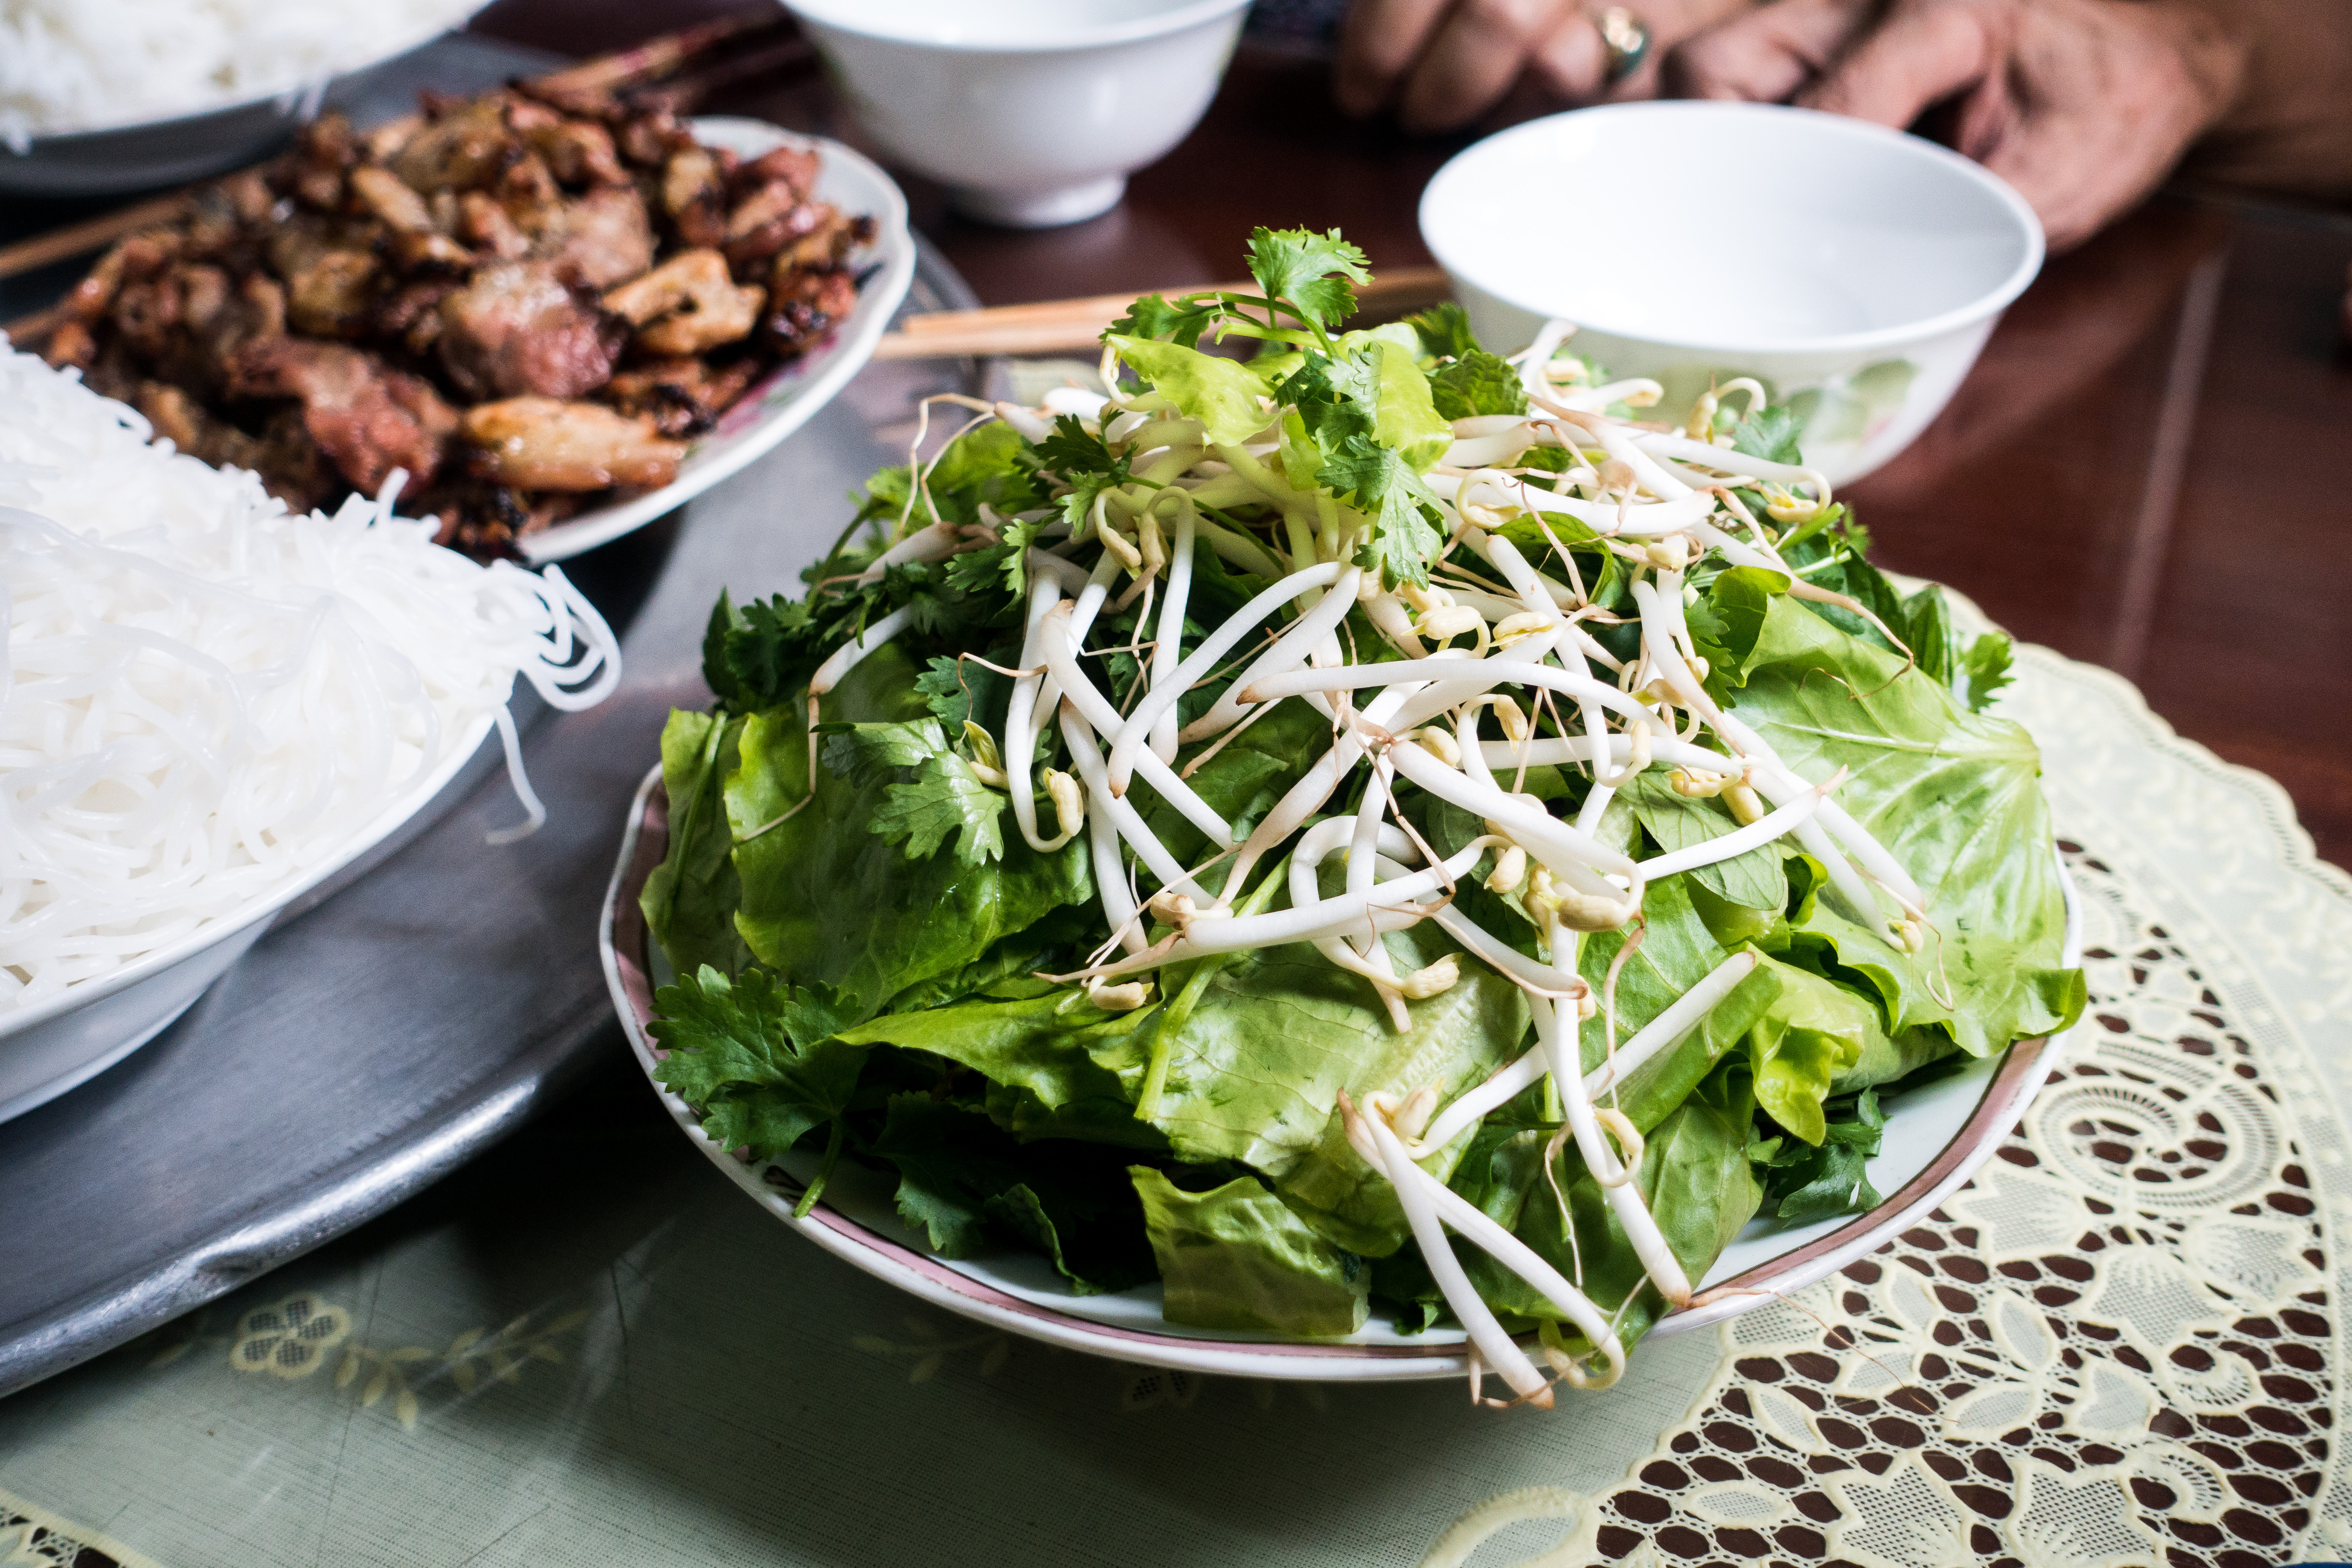
dish, food, cuisine, salad, ingredient, produce, vegetable, lunch, leaf vegetable, vegetarian food, meal, recipe, Chinese chicken salad, namul, brunch, laotian cuisine, water spinach, thai food, vietnamese food, caesar salad